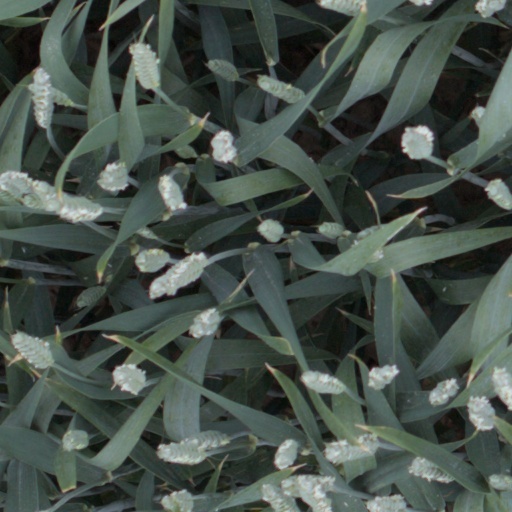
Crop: wheat